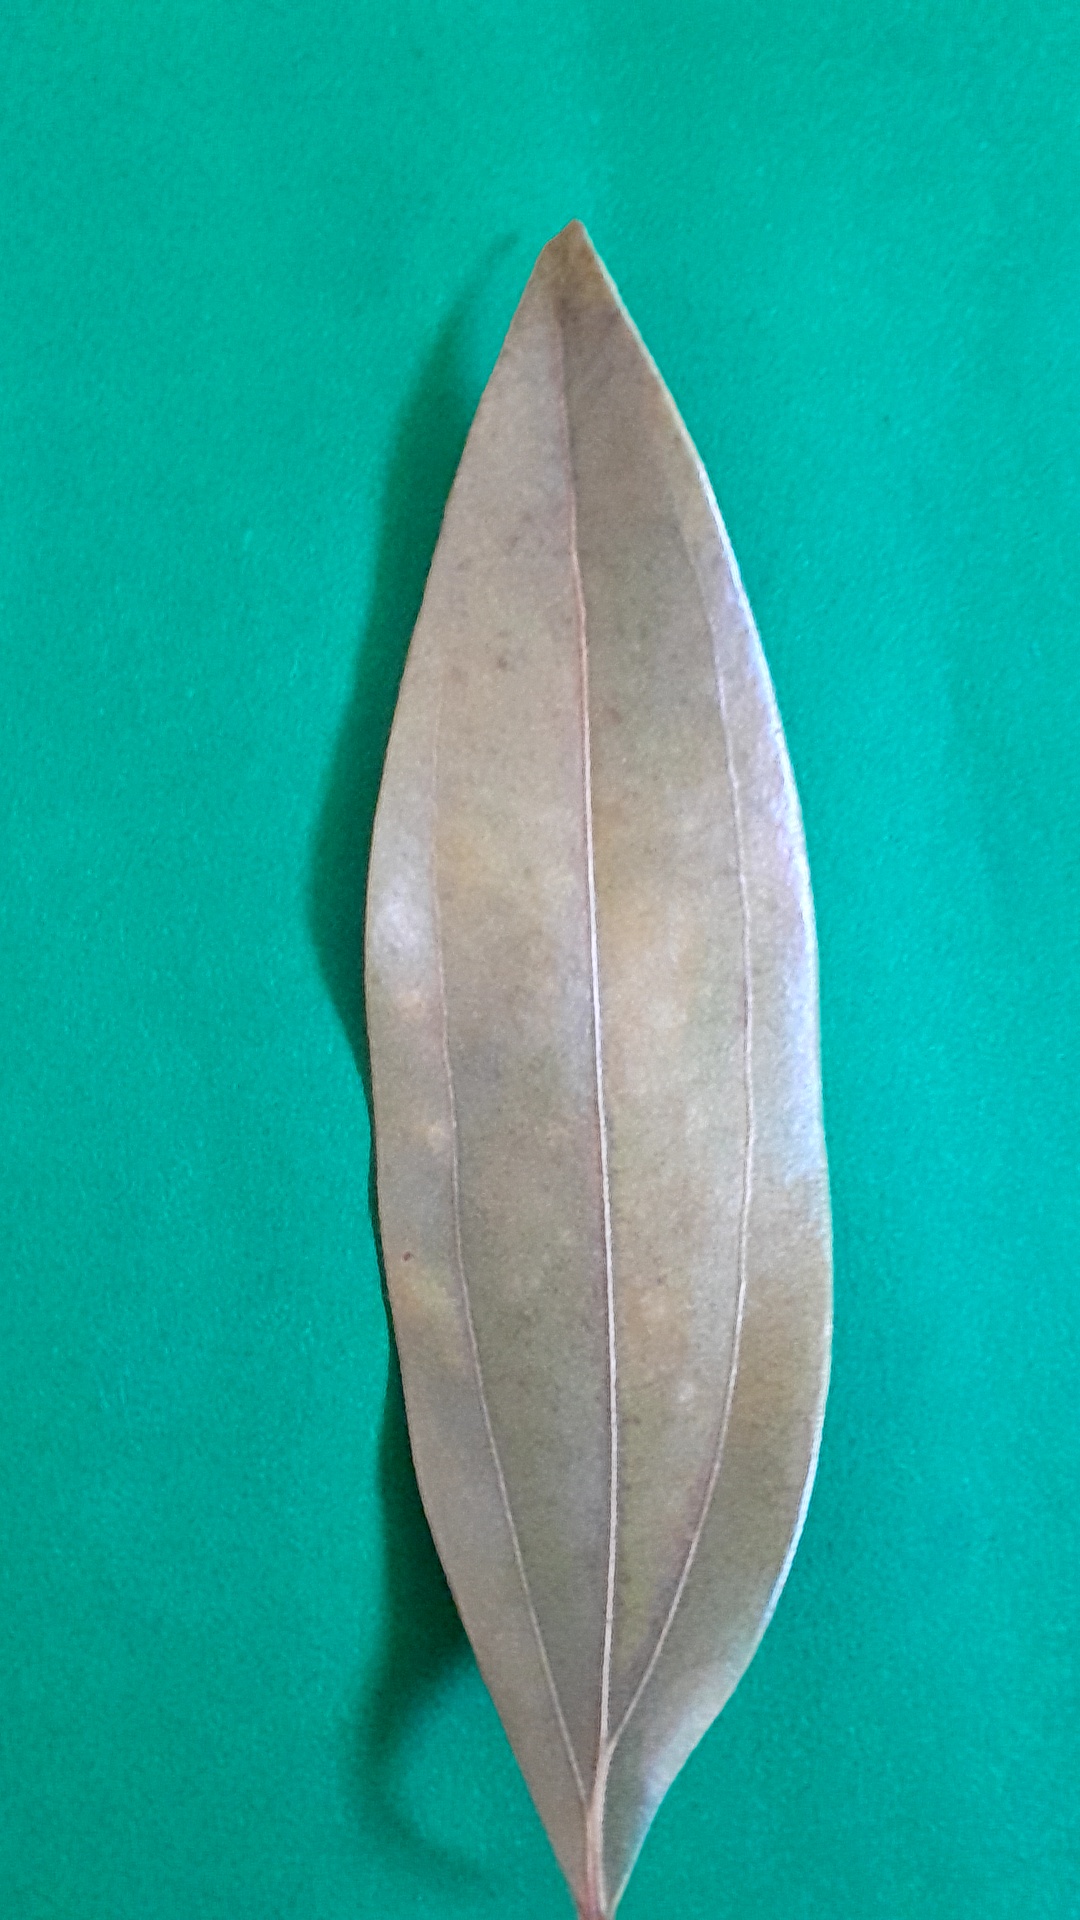
Label: Dry Leaf